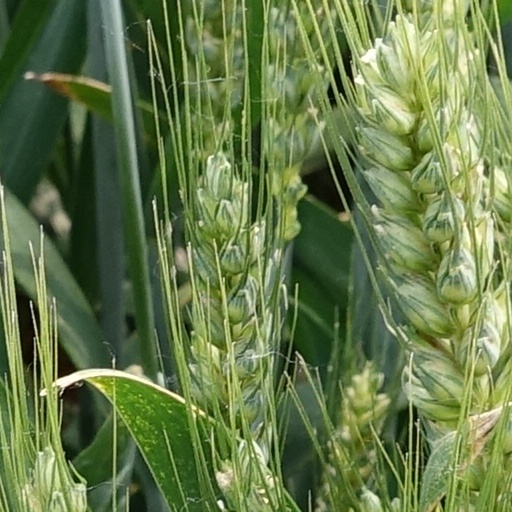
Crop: wheat